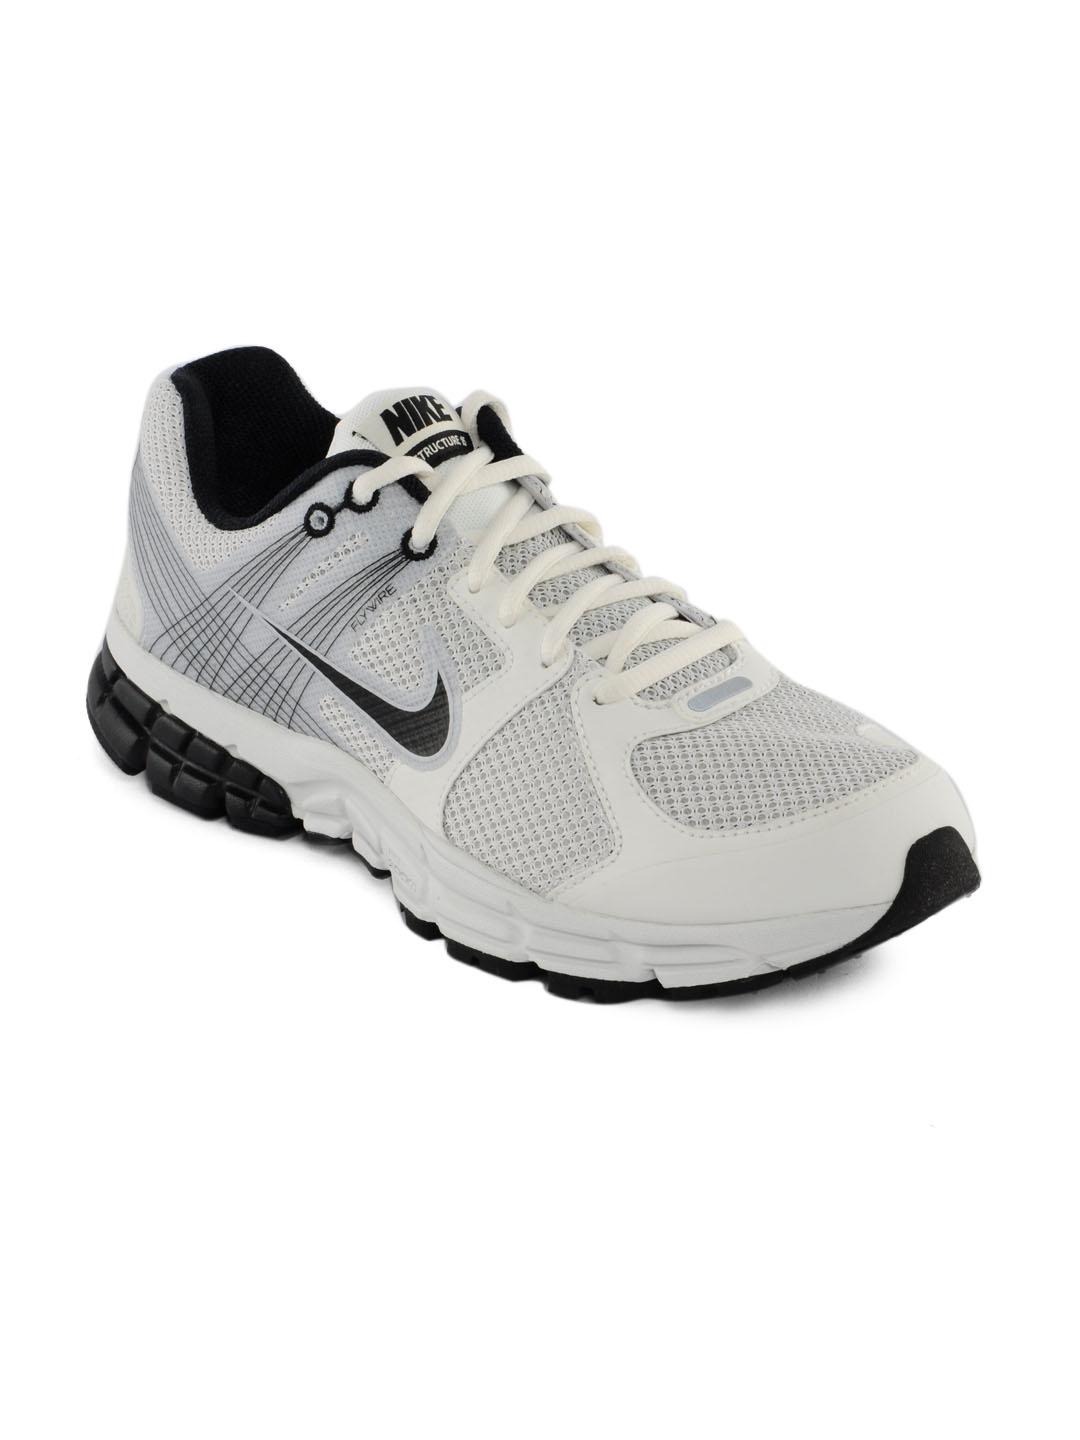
Nike Men Zoom Structure White Sports Shoes
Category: Footwear / Shoes / Sports Shoes
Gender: Men
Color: White
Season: Summer 2012
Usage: Sports